Major explorations after the Age of Discovery

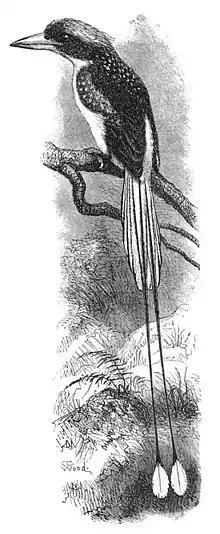
Racquet-tailed kingfisher as illustrated in "The Malay Archipelago". Wallace collected more than 125,000 specimens, a thousand new species to science.

In 1848, inspired by the chronicles of earlier traveling naturalists British naturalist Alfred Russel Wallace and Henry Bates left for Brazil with the intention of collecting insects and other animal specimens in the Amazon rainforest. Wallace charted the Rio Negro for four years, collecting specimens and making notes on peoples, geography, flora, and fauna. In July 1852, while returning to the UK, the ship's cargo caught fire and all the specimens he had collected were lost.